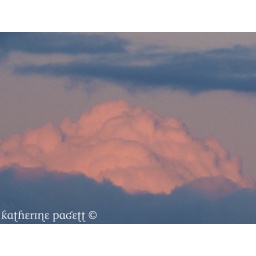
upon a pink cloud